Answer in natural language. Is abstract rectangle frame on wall in front of framed sunset landscape decor? Choose between the following options: yes or no
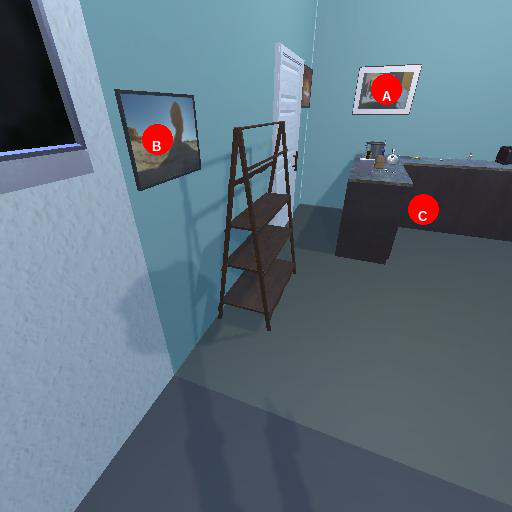
<answer>no</answer>